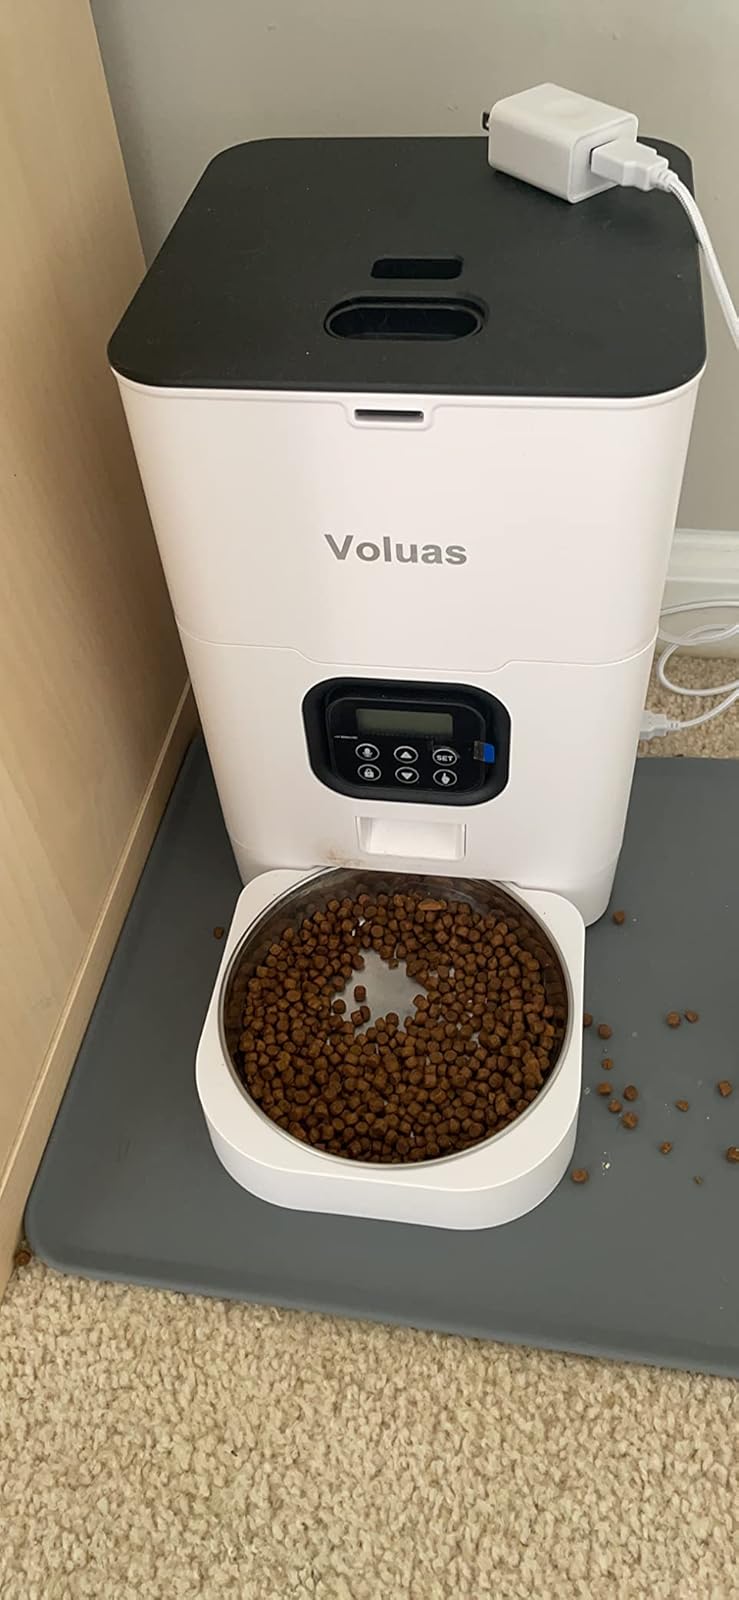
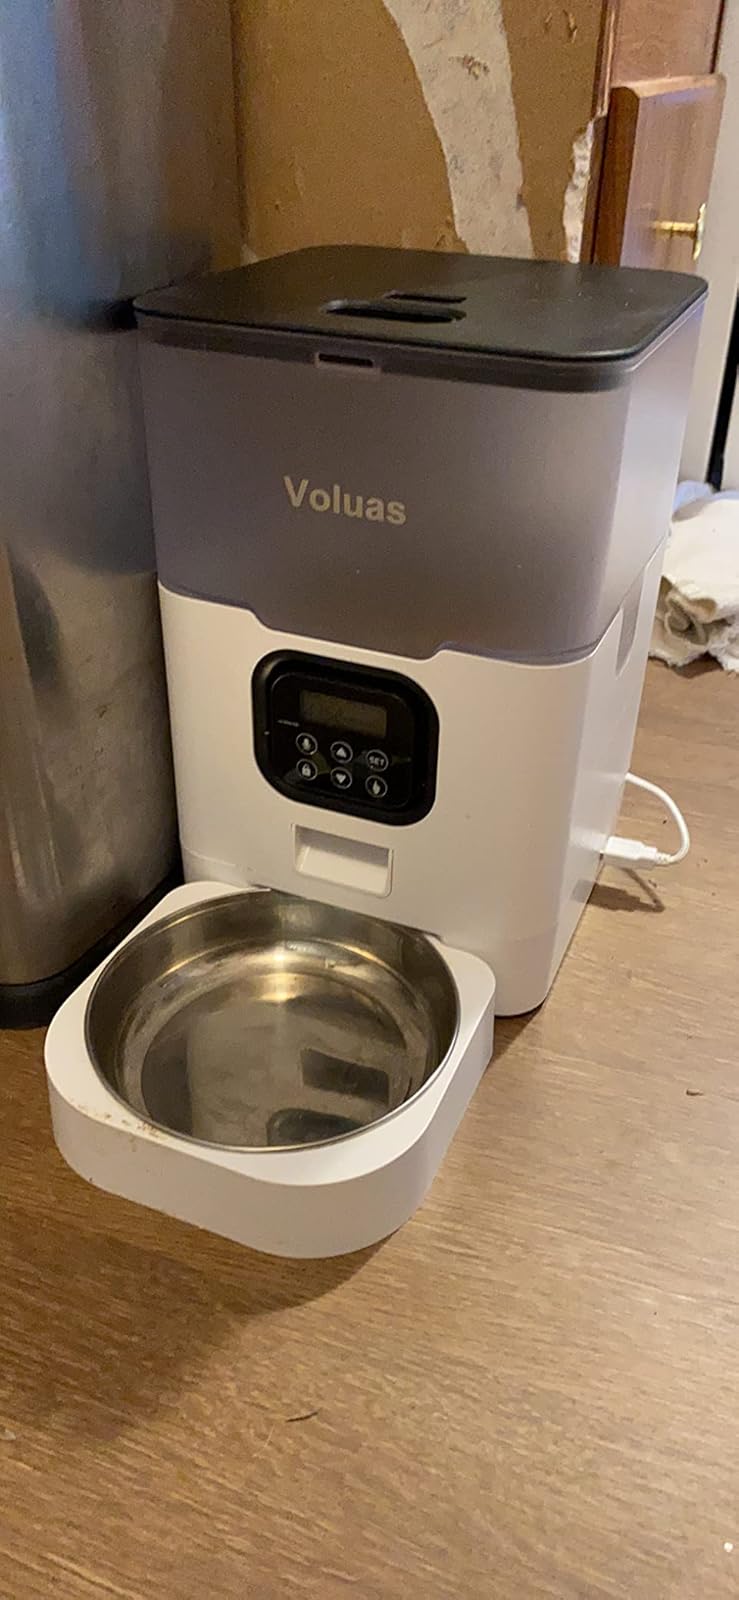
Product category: items_feeder
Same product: no